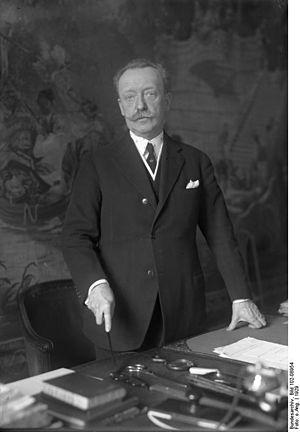
Bruno-François-Marie-Pierre Jacquin de Margerie est un diplomate français.